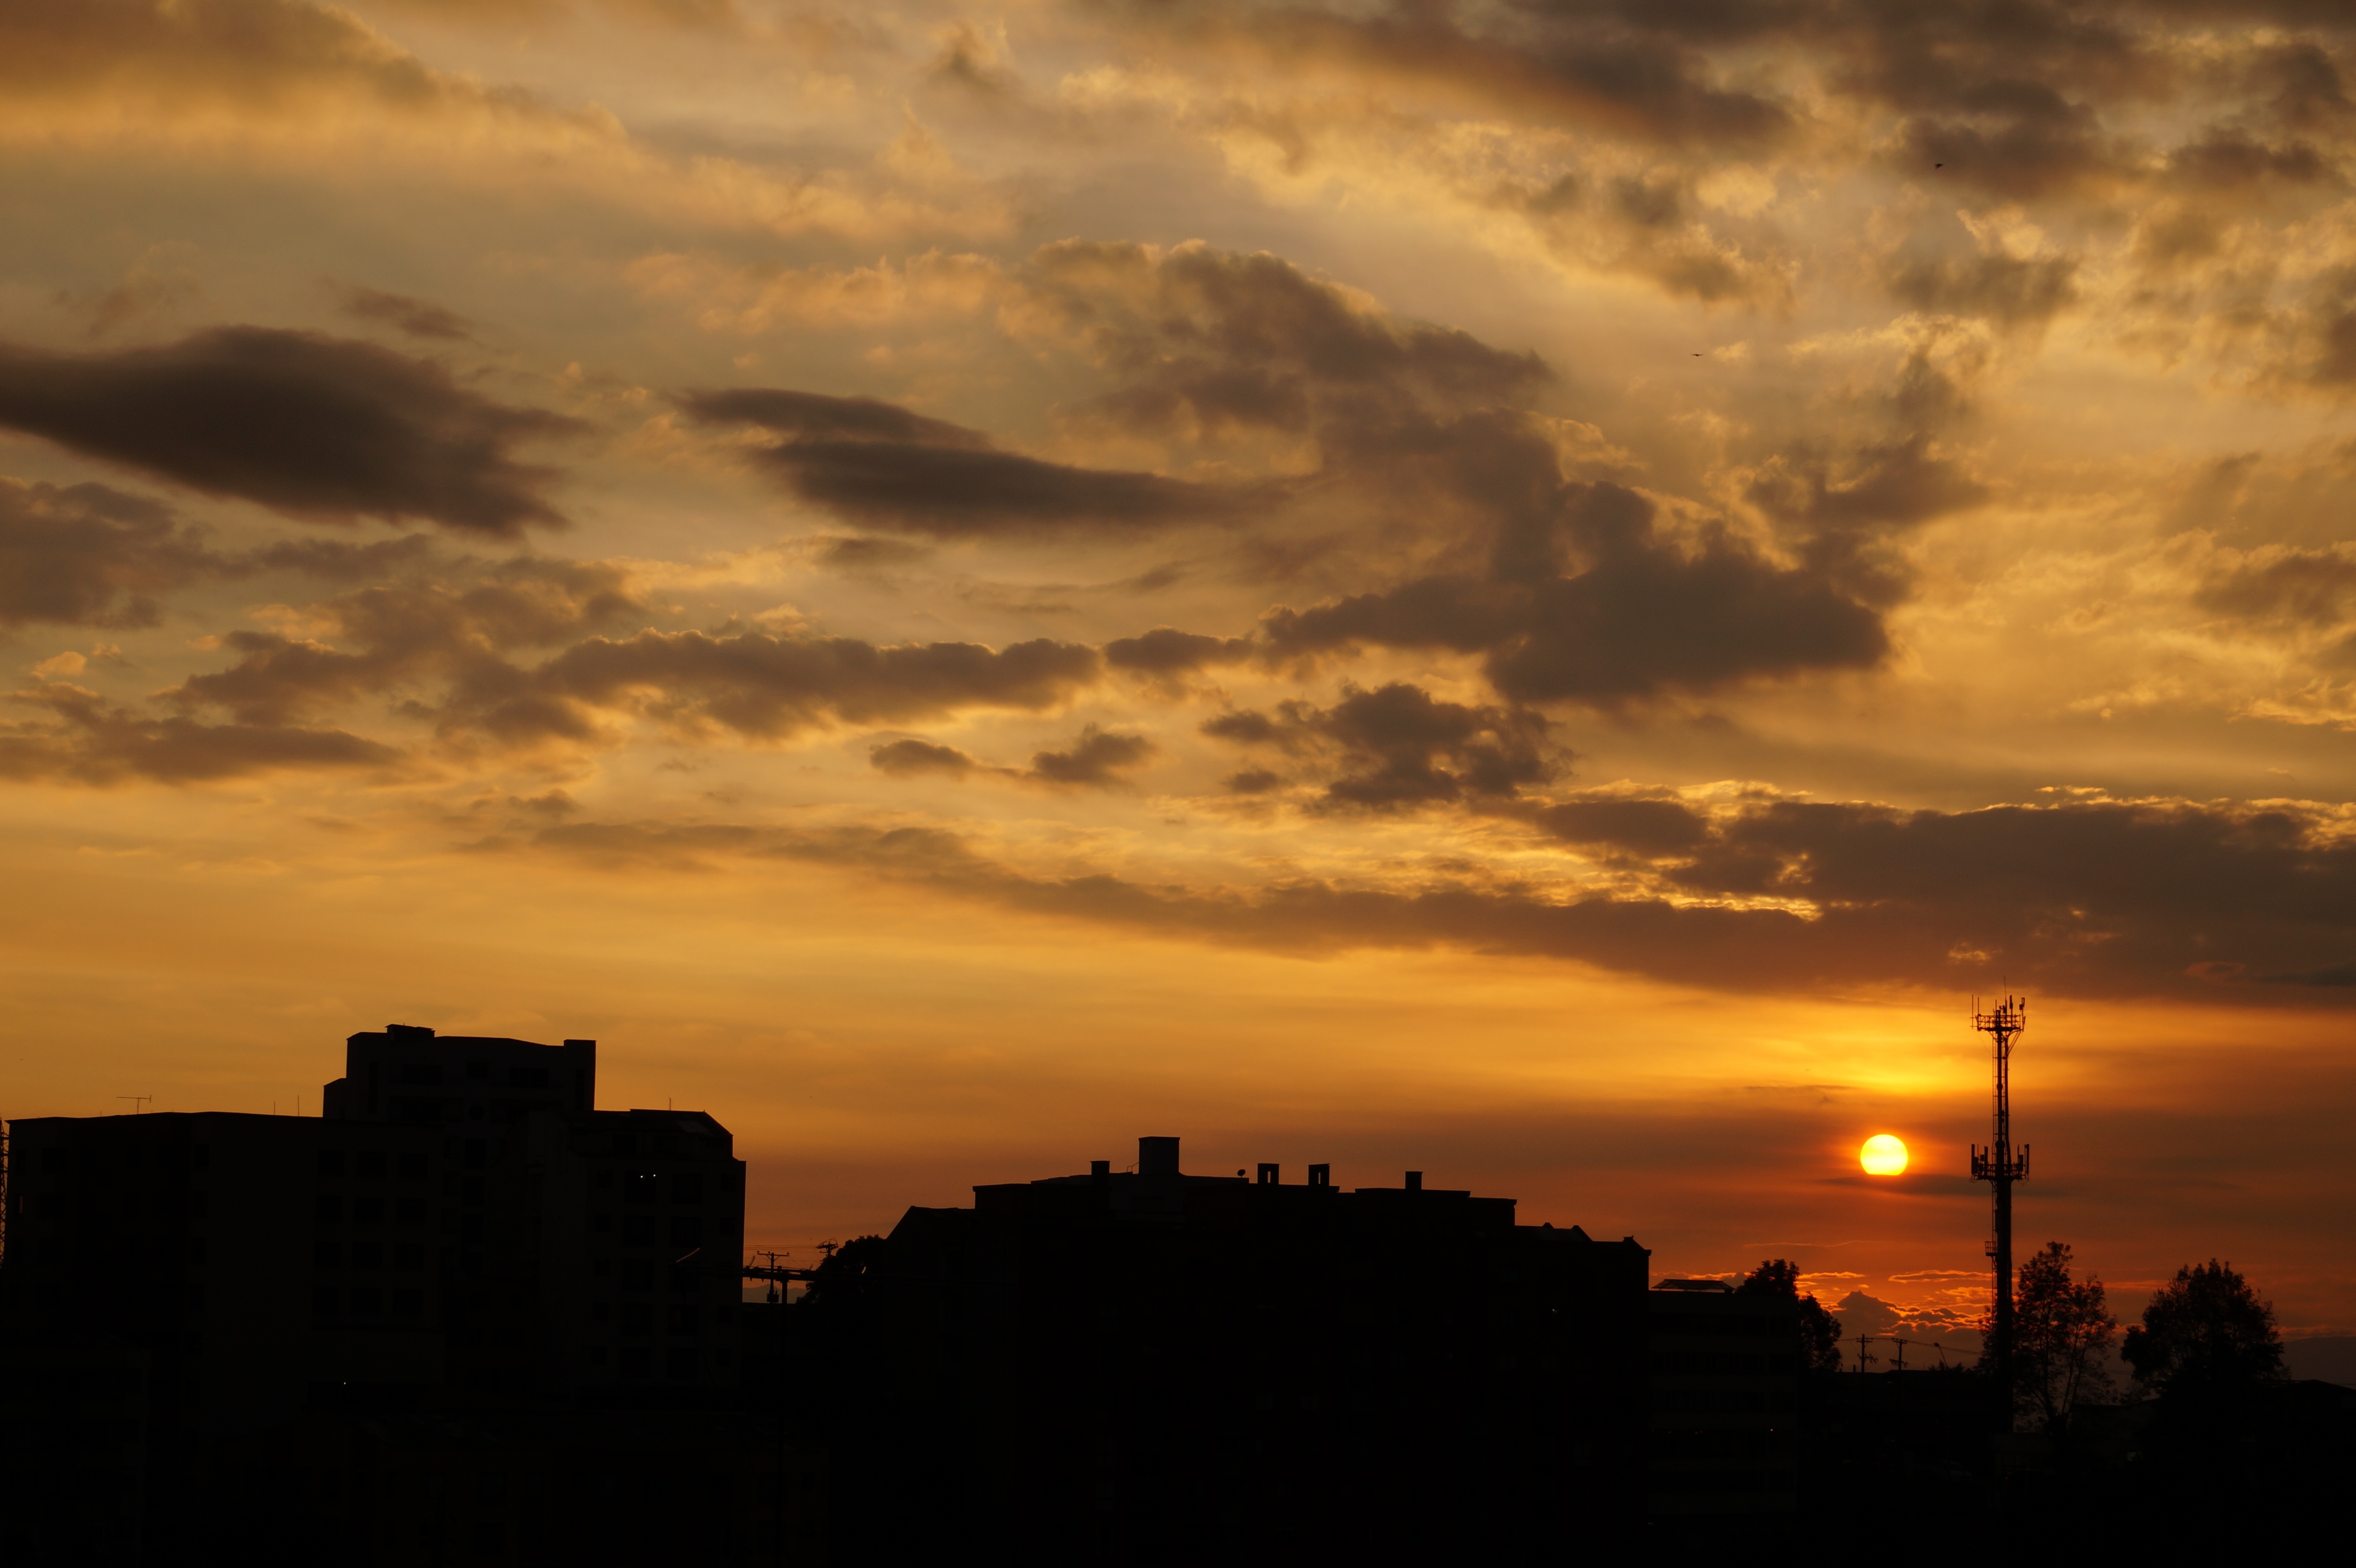
landscape, horizon, cloud, sky, sun, sunrise, sunset, skyline, sunlight, morning, dawn, atmosphere, dusk, evening, afterglow, manizales, red sky at morning